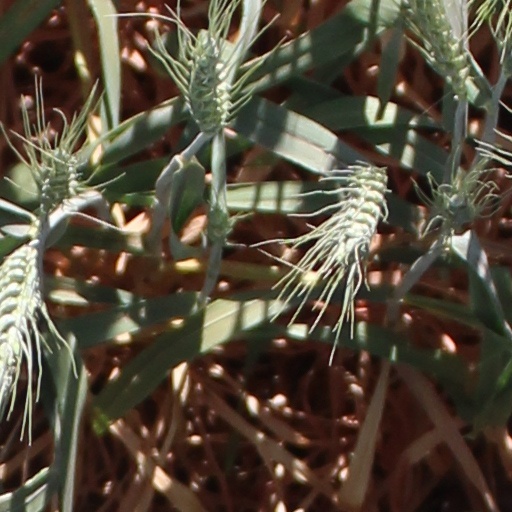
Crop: wheat